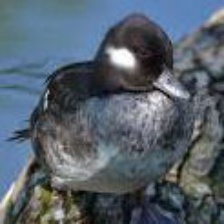
Species: BUFFLEHEAD
Scientific name: BUCEPHALA ALBEOLA
ImageNet parent category: drake